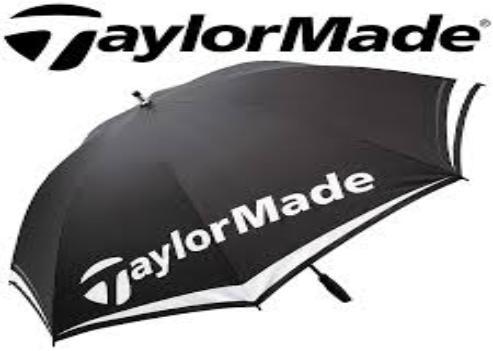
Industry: Sports